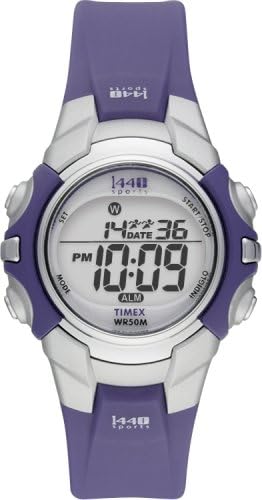
Timex Women's T5J141 1440 Sports Digital Midsize Watch
Category: AMAZON FASHION
This Timex Watch (but not any battery, crystal, band, or strap) is warranted to the owner for a period of ONE YEAR from the date of purchase against defects in manufacture by Timex Corporation. Timex will not repair defects relating to servicing not performed by Timex Corporation. This limited warranty applies to US Customers. This mid-sized Timex 1440 Sports digital watch (model T5J141) features a durable purple and silver resin watch case with easy-to-access side buttons and quickly readable large digital display. Sport timing features include a 24-hour chronograph and 24-hour countdown timer. Other features include a daily alarm, dual time zone display, and water resistance to 50 meters (165 feet). It's completed by a comfortable purple polyurethane strap with a tapered profile. The Indiglo night-light uniformly lights the surface of the watch dial using patented blue electroluminescent lighting technology. It uses less battery power than most other watch illumination systems, enabling your watch battery to last longer. Casio With the launch of its first watch in November 1974, Casio entered the wristwatch market at a time when the watch industry had just discovered digital technology. As a company with cutting-edge electronic technology developed for pocket calculators, Casio entered this field confident that it could develop timepieces that would lead the market. Today, Casio is focusing its efforts on solar-powered radio-controlled watches: the built-in solar battery eliminates the nuisance of replacing batteries, atomic timekeeping means the users never have to reset the time. Recently, Casio launched a series of Bluetooth watches that sync to the users cell phone to automatically update the time. Casio is always moving time forward. See more
Features: Quartz movement | Mineral crystal | Water-resistant to 165 feet (50 M)